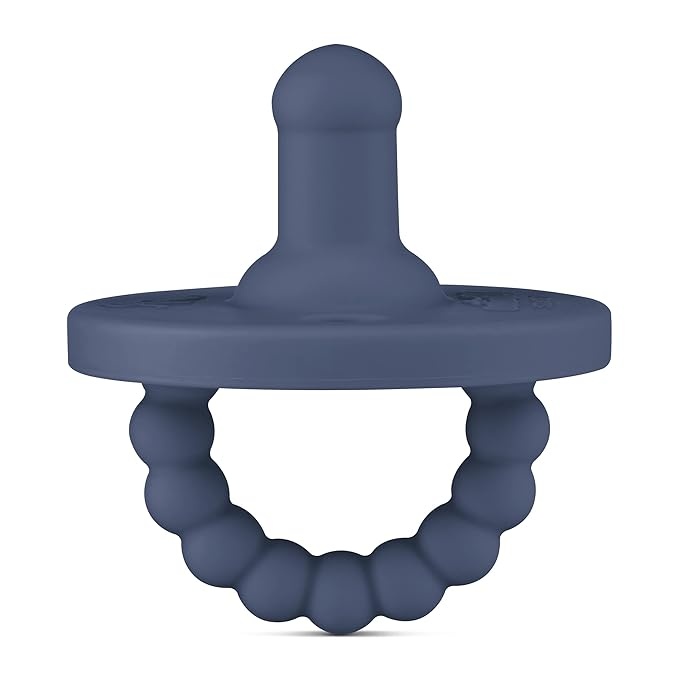
Ryan & Rose Cutie PAT Pacifier Teether (Stage 1, Captain)
About This STAGE 1 Cutie PAT : FOR BABIES WITHOUT TEETH A SAFE CHOICE FOR YOUR BABY – Made with 100% medical grade silicone CONVENIENT COMBO DESIGN – Both a pacifier and teething toy for developing babies. Attaches easily to a paci clip when desired. When used as teether, nipple can quickly be tucked away. SOOTHING AND COMFORTABLE – Soft nipple on baby paci gently mimics breastfeeding for natural palette development while soother feels good on baby's gums. DURABLE – Dishwasher safe (top rack) Overview Brand : Ryan & Rose Color : Captain Material : Silicone Material Type Free : BPA Free, PVC Free, Phthalate Free, Latex Free Pattern : Solid
Brand: RyanAndRose
Category: Baby & Toddler > Baby Health > Pacifiers & Teethers > Pacifiers